Ancient Greek temple

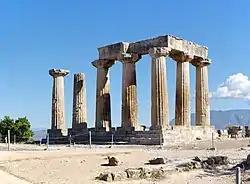
The Temple of Apollo at Corinth, one of the earliest stone-built Doric temples. Note the monolithic columns

The earliest Greek Sanctuaries probably did not contain temple buildings, though our knowledge of these is limited since many of these were destroyed, and the subject is controversial. A typical early sanctuary seems to have consisted of a , often around a sacred grove, cave or spring, and perhaps defined only by marker stones at intervals, with an altar for offerings. Many rural sanctuaries probably stayed in this style, but the more popular were gradually able to afford a building to house a cult image, especially in cities. This process was certainly under way by the 9th century BC, and probably started earlier.